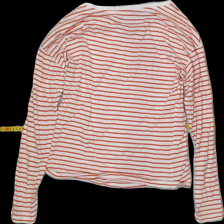
View: back
Type: Top
Category: Ladies
Brand: Bikbok
Colors: White, Orange
Material: 100% Cotton
Pattern: Striped
Cut: C-collar
Size: M
Trend: No trend
Stains: No
Damage: 0
Price range: <50
Recommended usage: Export